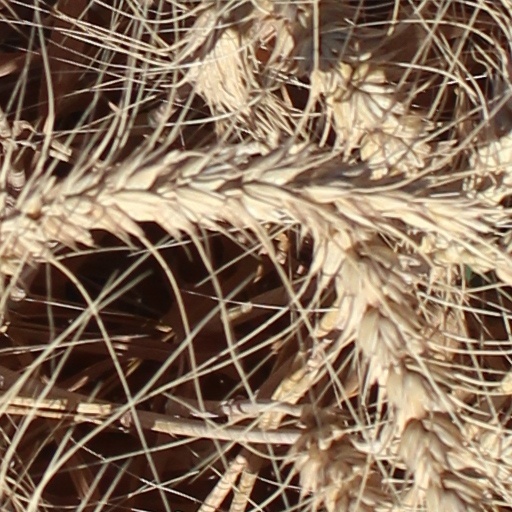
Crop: wheat